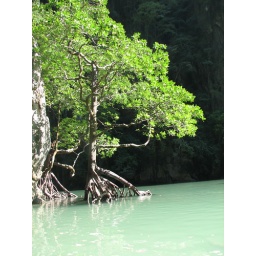
The famous Mangrove tree - they are all over the Western coast of Southern Thailand